Deckle

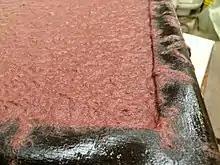
This image shows red pigmented flax fiber on a hand paper mould, still contained by a deckle. This sheet is quite thick which is why there is fiber spilling onto the deckle. Next it is couched onto felts and pressed.

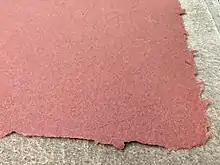
A hand-made piece of flax paper that has been pressed, but has not dried yet.

A deckle is a removable wooden frame or "fence" used in manual papermaking. The deckle is placed into a mould to keep the paper pulp slurry within the bounds of the wire facing on a mould, and to control the size of the sheet produced. The mould and deckle is dipped into a vat of water and paper pulp that has been beaten (fibrillated). The pulp is quickly scooped out of the vat and the mould and deckle is shaken as excess water is drained off. The deckle is then removed and the newly formed sheet is "couched" (set) onto felts. Fiber that has been beaten longer generally requires more time to drain. If the paper slurry gets under, or if long fibers settles on top of the deckle, it will cause a more irregular edge.